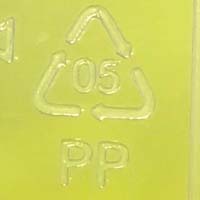
Plastic recycling code class: 5_polypropylene_PP